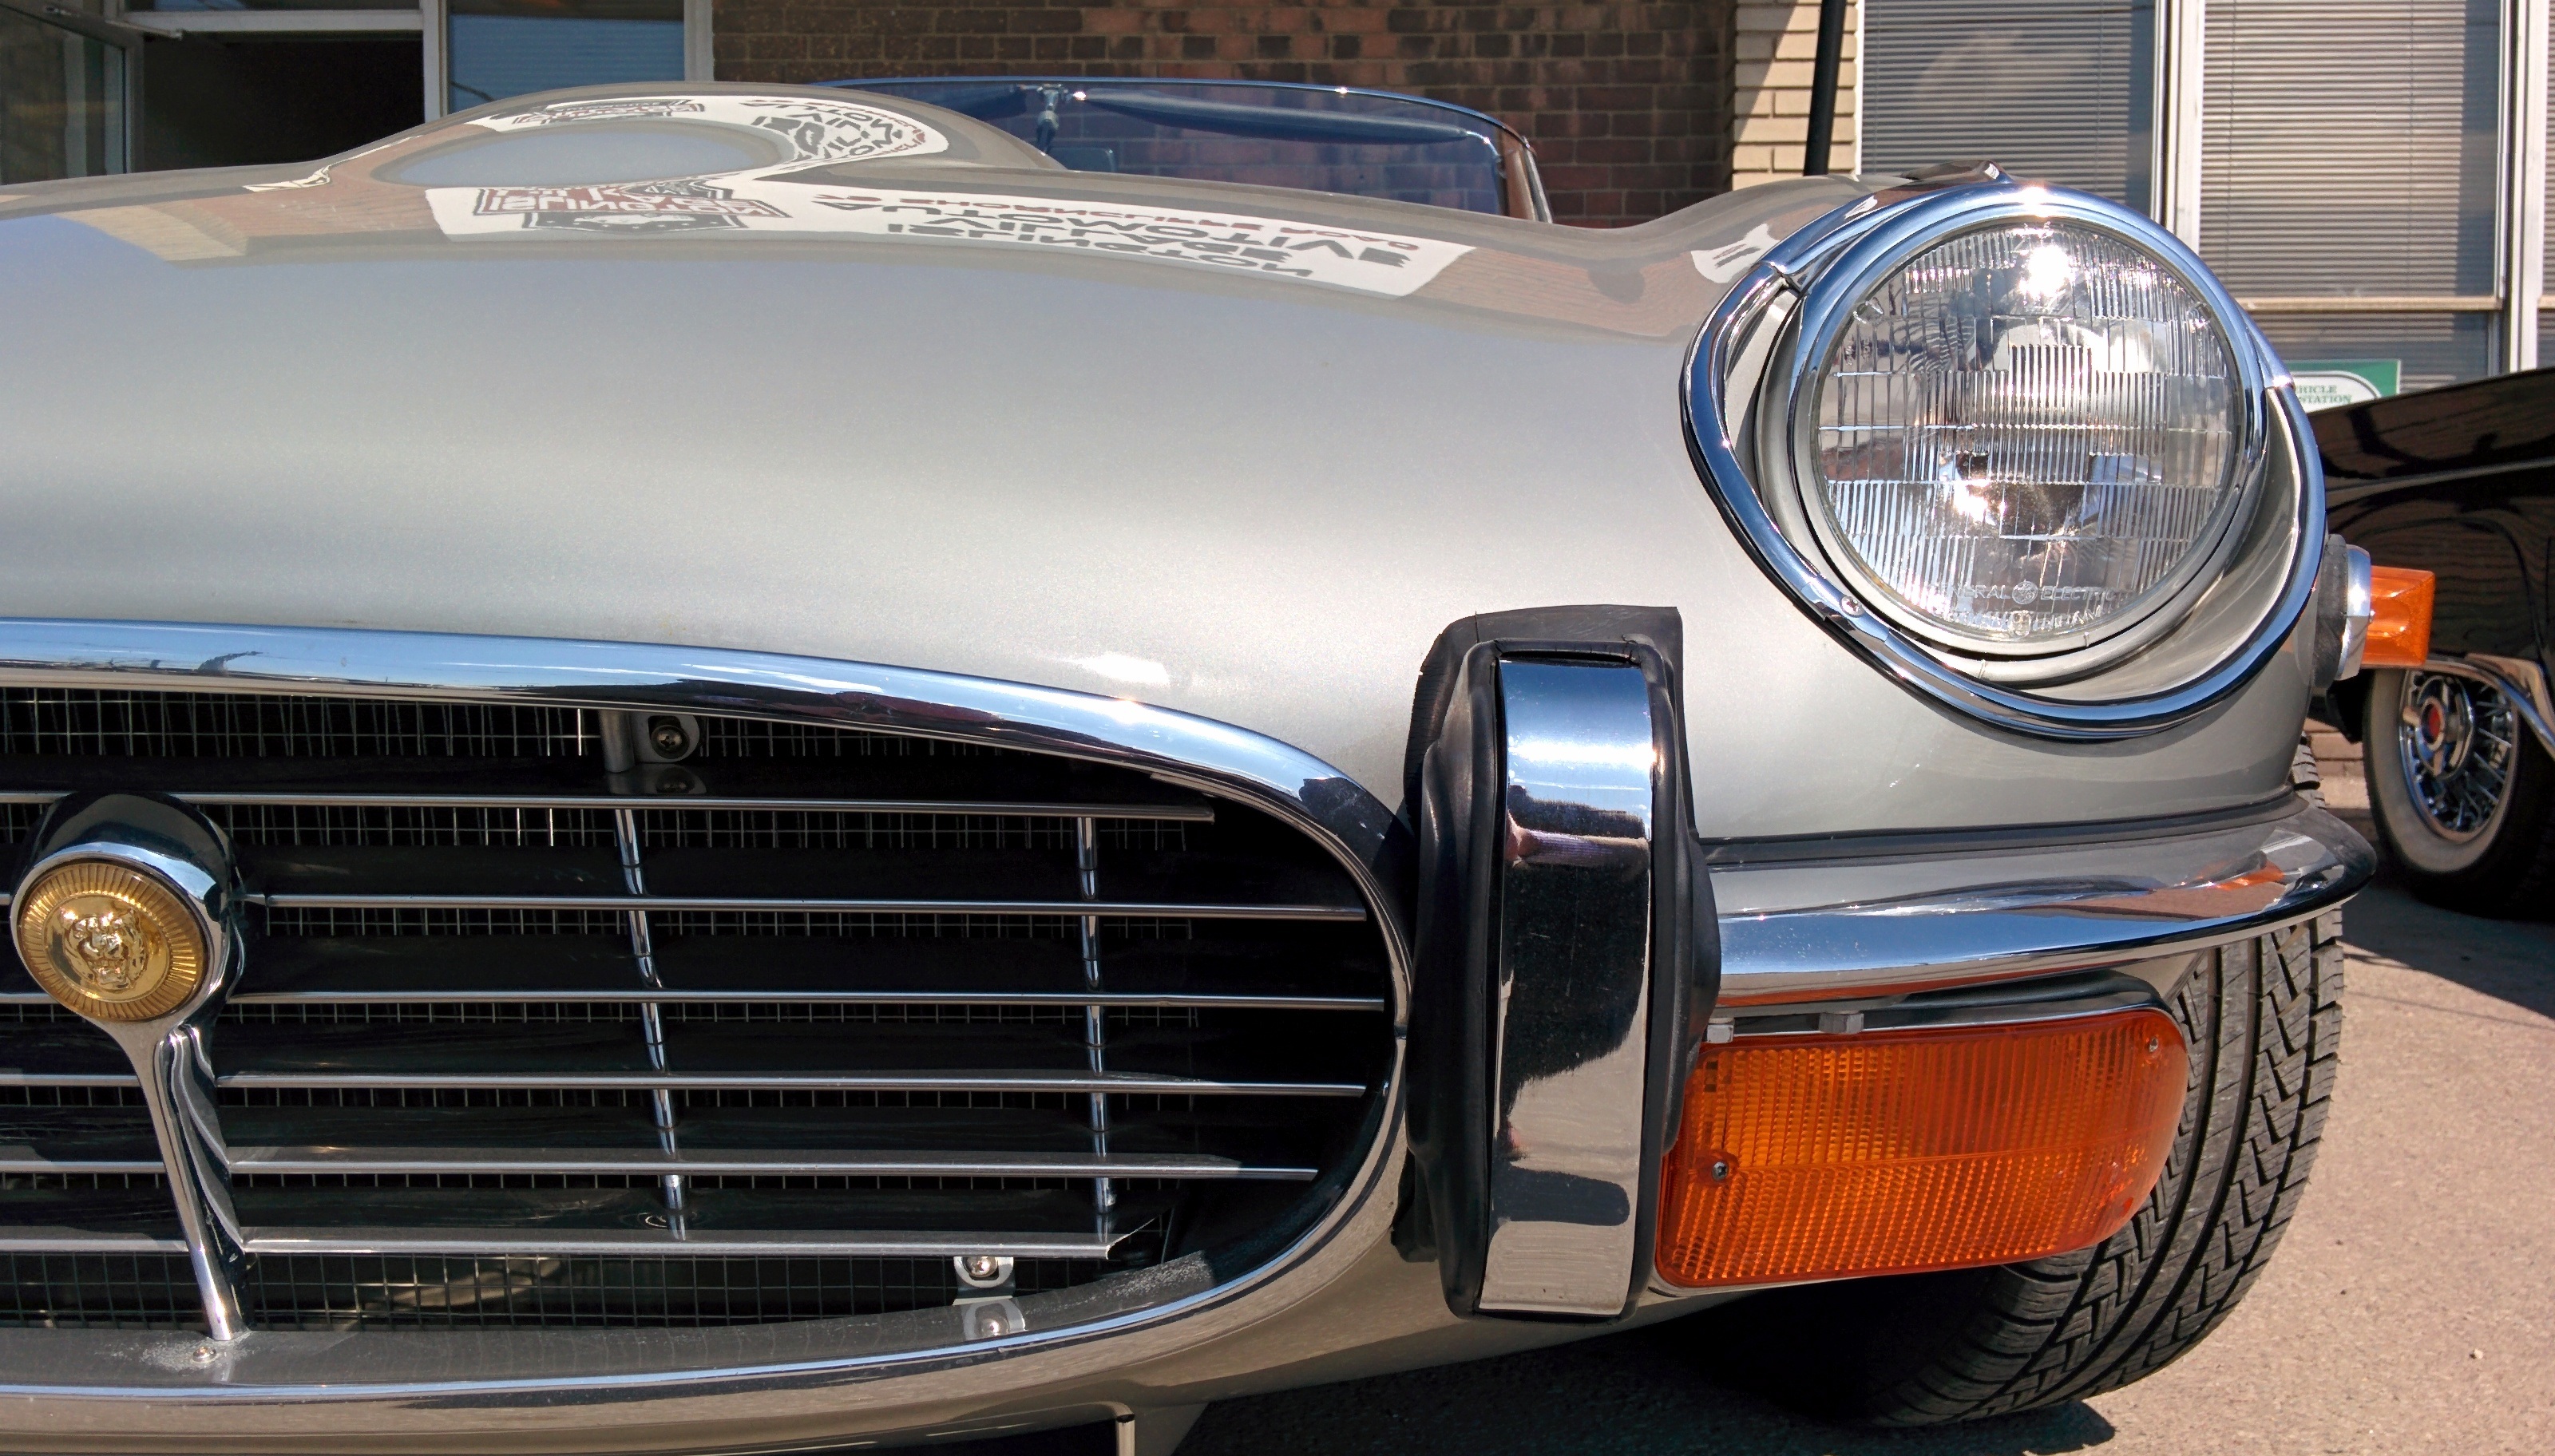
car, vehicle, sports car, motor vehicle, vintage car, hood, bumper, supercar, lights, chrome, silver, jaguar, convertible, shiny, antique car, land vehicle, automobile make, automotive exterior, automotive design, luxury vehicle, performance car